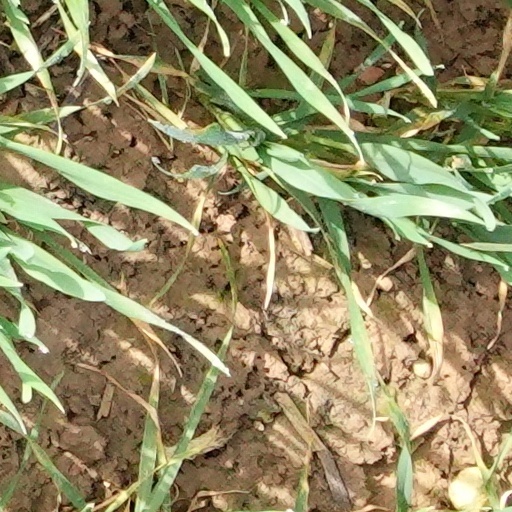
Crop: wheat